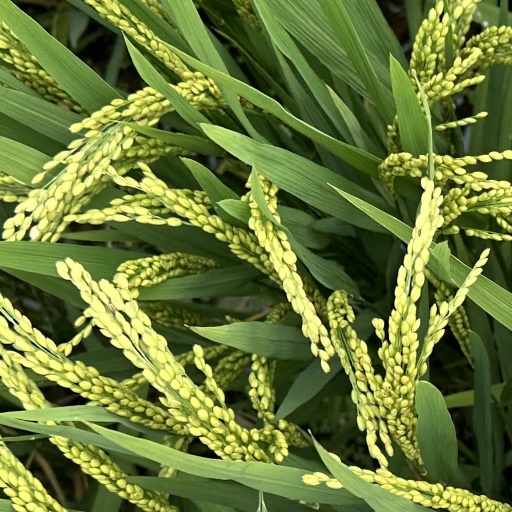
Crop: rice